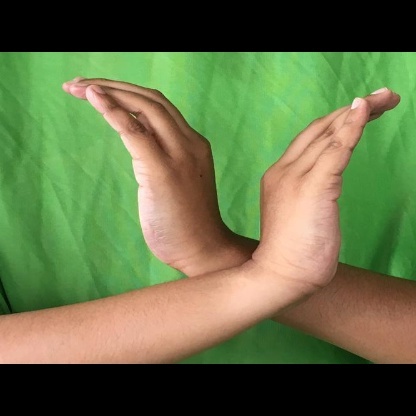
Mudra: Nagabandha